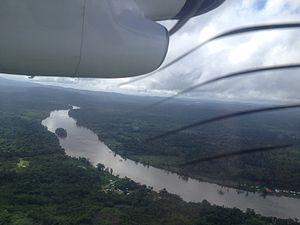
La rivière Lawa est une rivière tributaire du Maroni en Amérique du Sud qui sert de frontière entre la France et le Suriname, également connue comme le Litani ou Itany en Guyane française, son cours moyen est connu comme Lawa ou Aoua. Des pirogues peuvent remonter son cours pendant 60 kilomètres à partir de son embouchure. Au-delà les rapides rendent la navigation impossible.